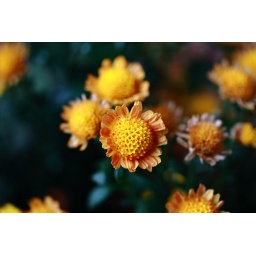
shot of orange flowers in my garden, the entire bunch has withered now and awaiting the new buds to bloom.